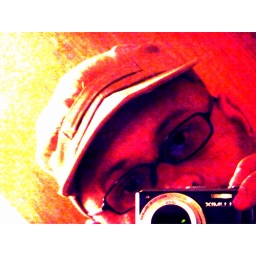
365-041_self portrait in red and yellow